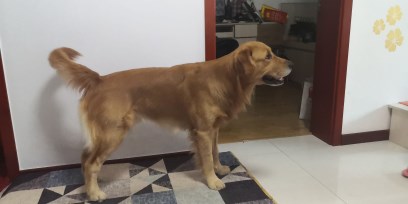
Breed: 5355-n000126-golden_retriever